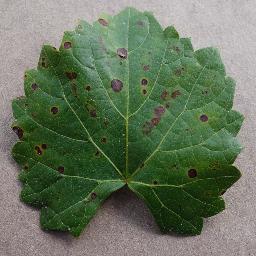
Label: Grape___Black_rot